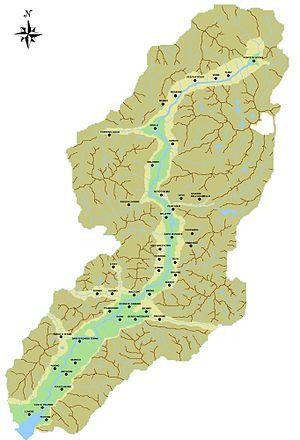
Le val Camonica est la vallée de la rivière Oglio, qui la parcourt entièrement de Ponte di Legno au lac d'Iseo. Les principaux centres de la vallée sont Darfo Boario Terme, Breno, Edolo et Ponte di Legno. Darfo-Boario Terme est le centre le plus peuplé de la vallée, alors que Breno est traditionnellement considéré comme sa capitale.